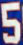
Number: 5